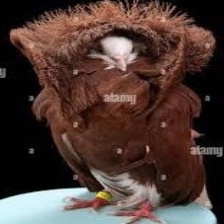
Species: JACOBIN PIGEON
Scientific name: COLUMBA LIVIA